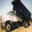
Label: truck